Henry Whitfield House

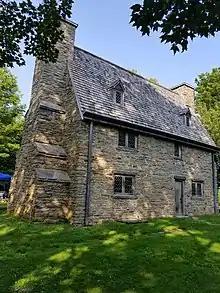
Restored house with two chimneys

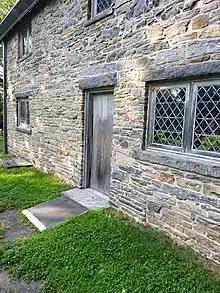
Repointed stone work at front entrance

The first unofficial renovation and remodeling of the Henry Whitfield House occurred in 1868, under the ownership of the Mary Chittenden. Mrs. Chittenden devoted a great deal of her inheritance from her late husband, Henry Ward Chittenden, to the remodeling and repair of the house. This initial renovation was directed by her son-in-law, Henry D. Cone. By the year 1868, the house's roof was beginning to cave-in and a great deal of the southern wall had collapsed. Several repairs were necessary in order to make the house habitable. During this time much of the south wall was rebuilt, the south chimney was removed, the roof was rebuilt, and much of the interior walls were re-plastered. However, the house was not completely changed from its original state. Historical accounts from the Library of Congress state, "as much as half of the ancient wall was not disturbed, the larger part of that being north of the door." In addition, the original foundation of the house remained unaltered.